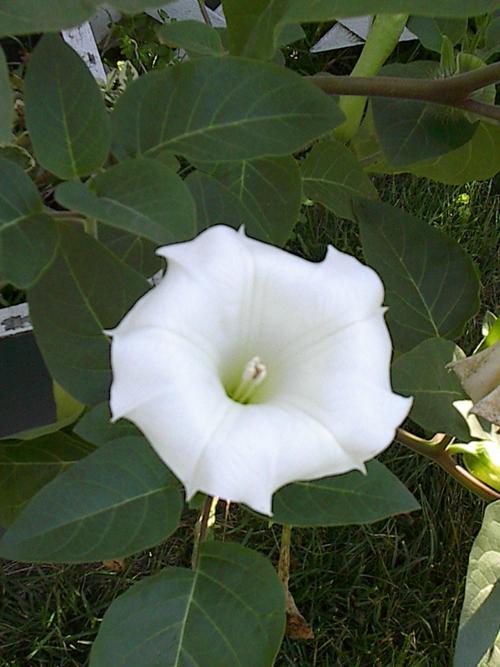
Label: thorn apple